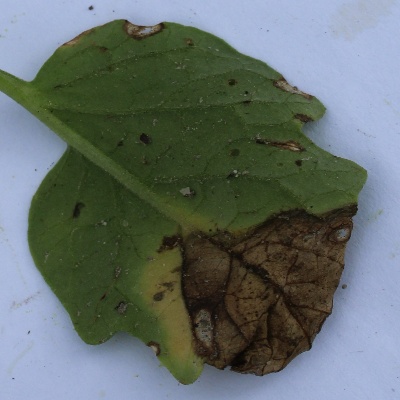
Crop: Tomato
Condition: leaf blight